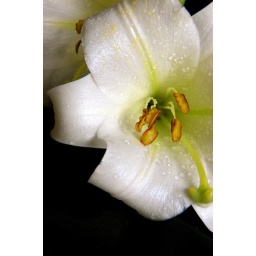
white lily against black to bring out the lime greens